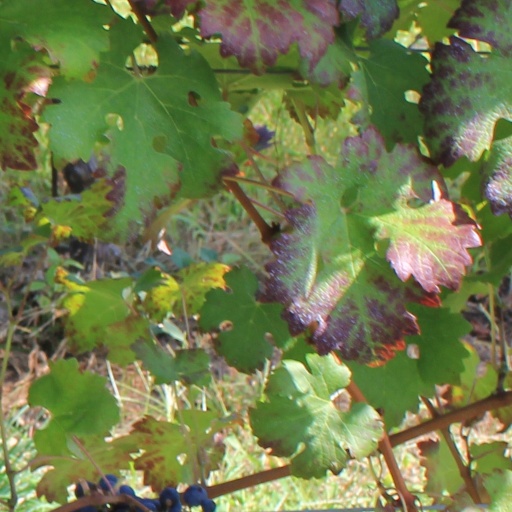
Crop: grape